Edward Chatfield

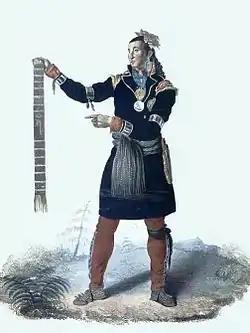
A lithograph by Charles Hullmandel, after Chatfield's portrait of the Huron chief Nicolas Vincent Tsawenhohi (1825)

He was the only surviving son of John Chatfield, a distiller from Croydon, and his wife, Anne Humfrey. Through James Elmes, the editor of "Annals of the Fine Arts", he obtained an introduction to Benjamin Robert Haydon, who accepted him as a pupil. In Haydon's studio he went through a full course of practical anatomy, and made a close study of two of Haydon's particular enthusiasms, the Elgin Marbles and the works of Raphael, especially the Raphael Cartoons.